A Christmas Carol

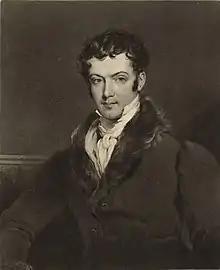
Washington Irving in 1820

The writer Charles Dickens was born to a middle-class family which got into financial difficulties as a result of the spendthrift nature of his father John. In 1824 John was committed to the Marshalsea, a debtors' prison in Southwark, London. Dickens, aged 12, was forced to pawn his collection of books, leave school and work at a dirty and rat-infested shoe-blacking factory. The change in circumstances gave him what his biographer, Michael Slater, describes as a "deep personal and social outrage", which heavily influenced his writing and outlook.